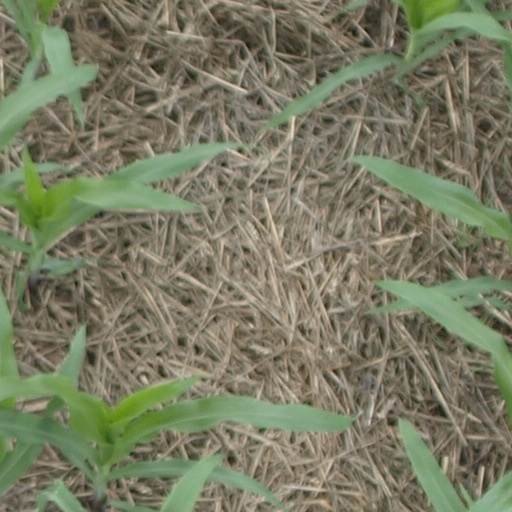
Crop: maize; corn